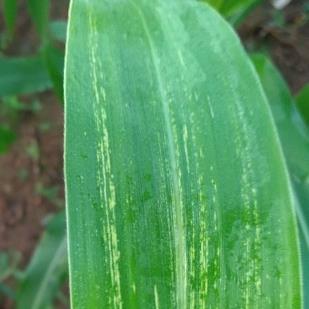
Crop: Maize
Condition: stripe-d